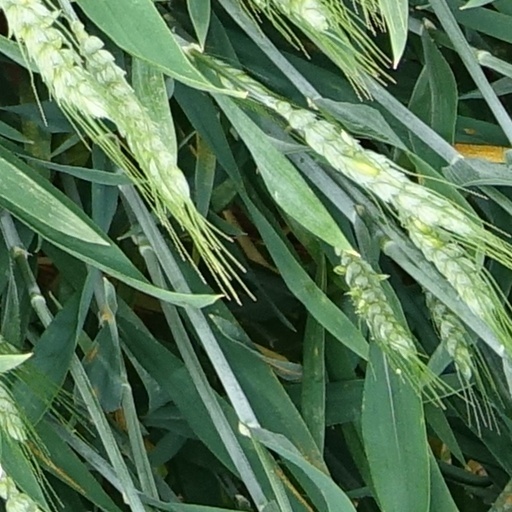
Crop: wheat